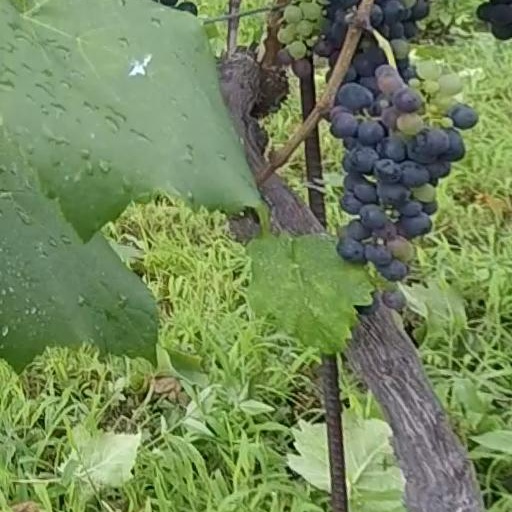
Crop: grape